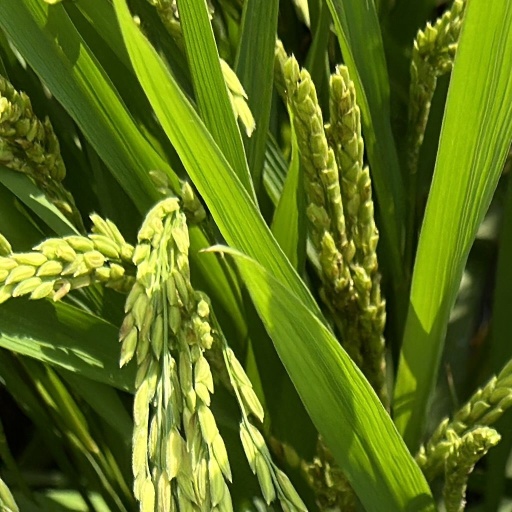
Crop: rice